Awolnation

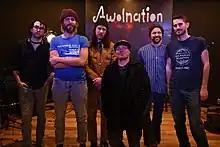
DJ LAM of Self Expression Music with Awolnation in 2018

On October 16, 2018, alongside indie artist Max Frost, Awolnation began touring with the alternative band Twenty One Pilots. They were openers for the band on their world tour titled The Bandito Tour. During the tour, all three acts would come together to play the Goo Goo Dolls' "Iris" and the Beatles' "Hey Jude".